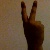
The image shows a hand gesture representing the number 2 in Indian Sign Language.